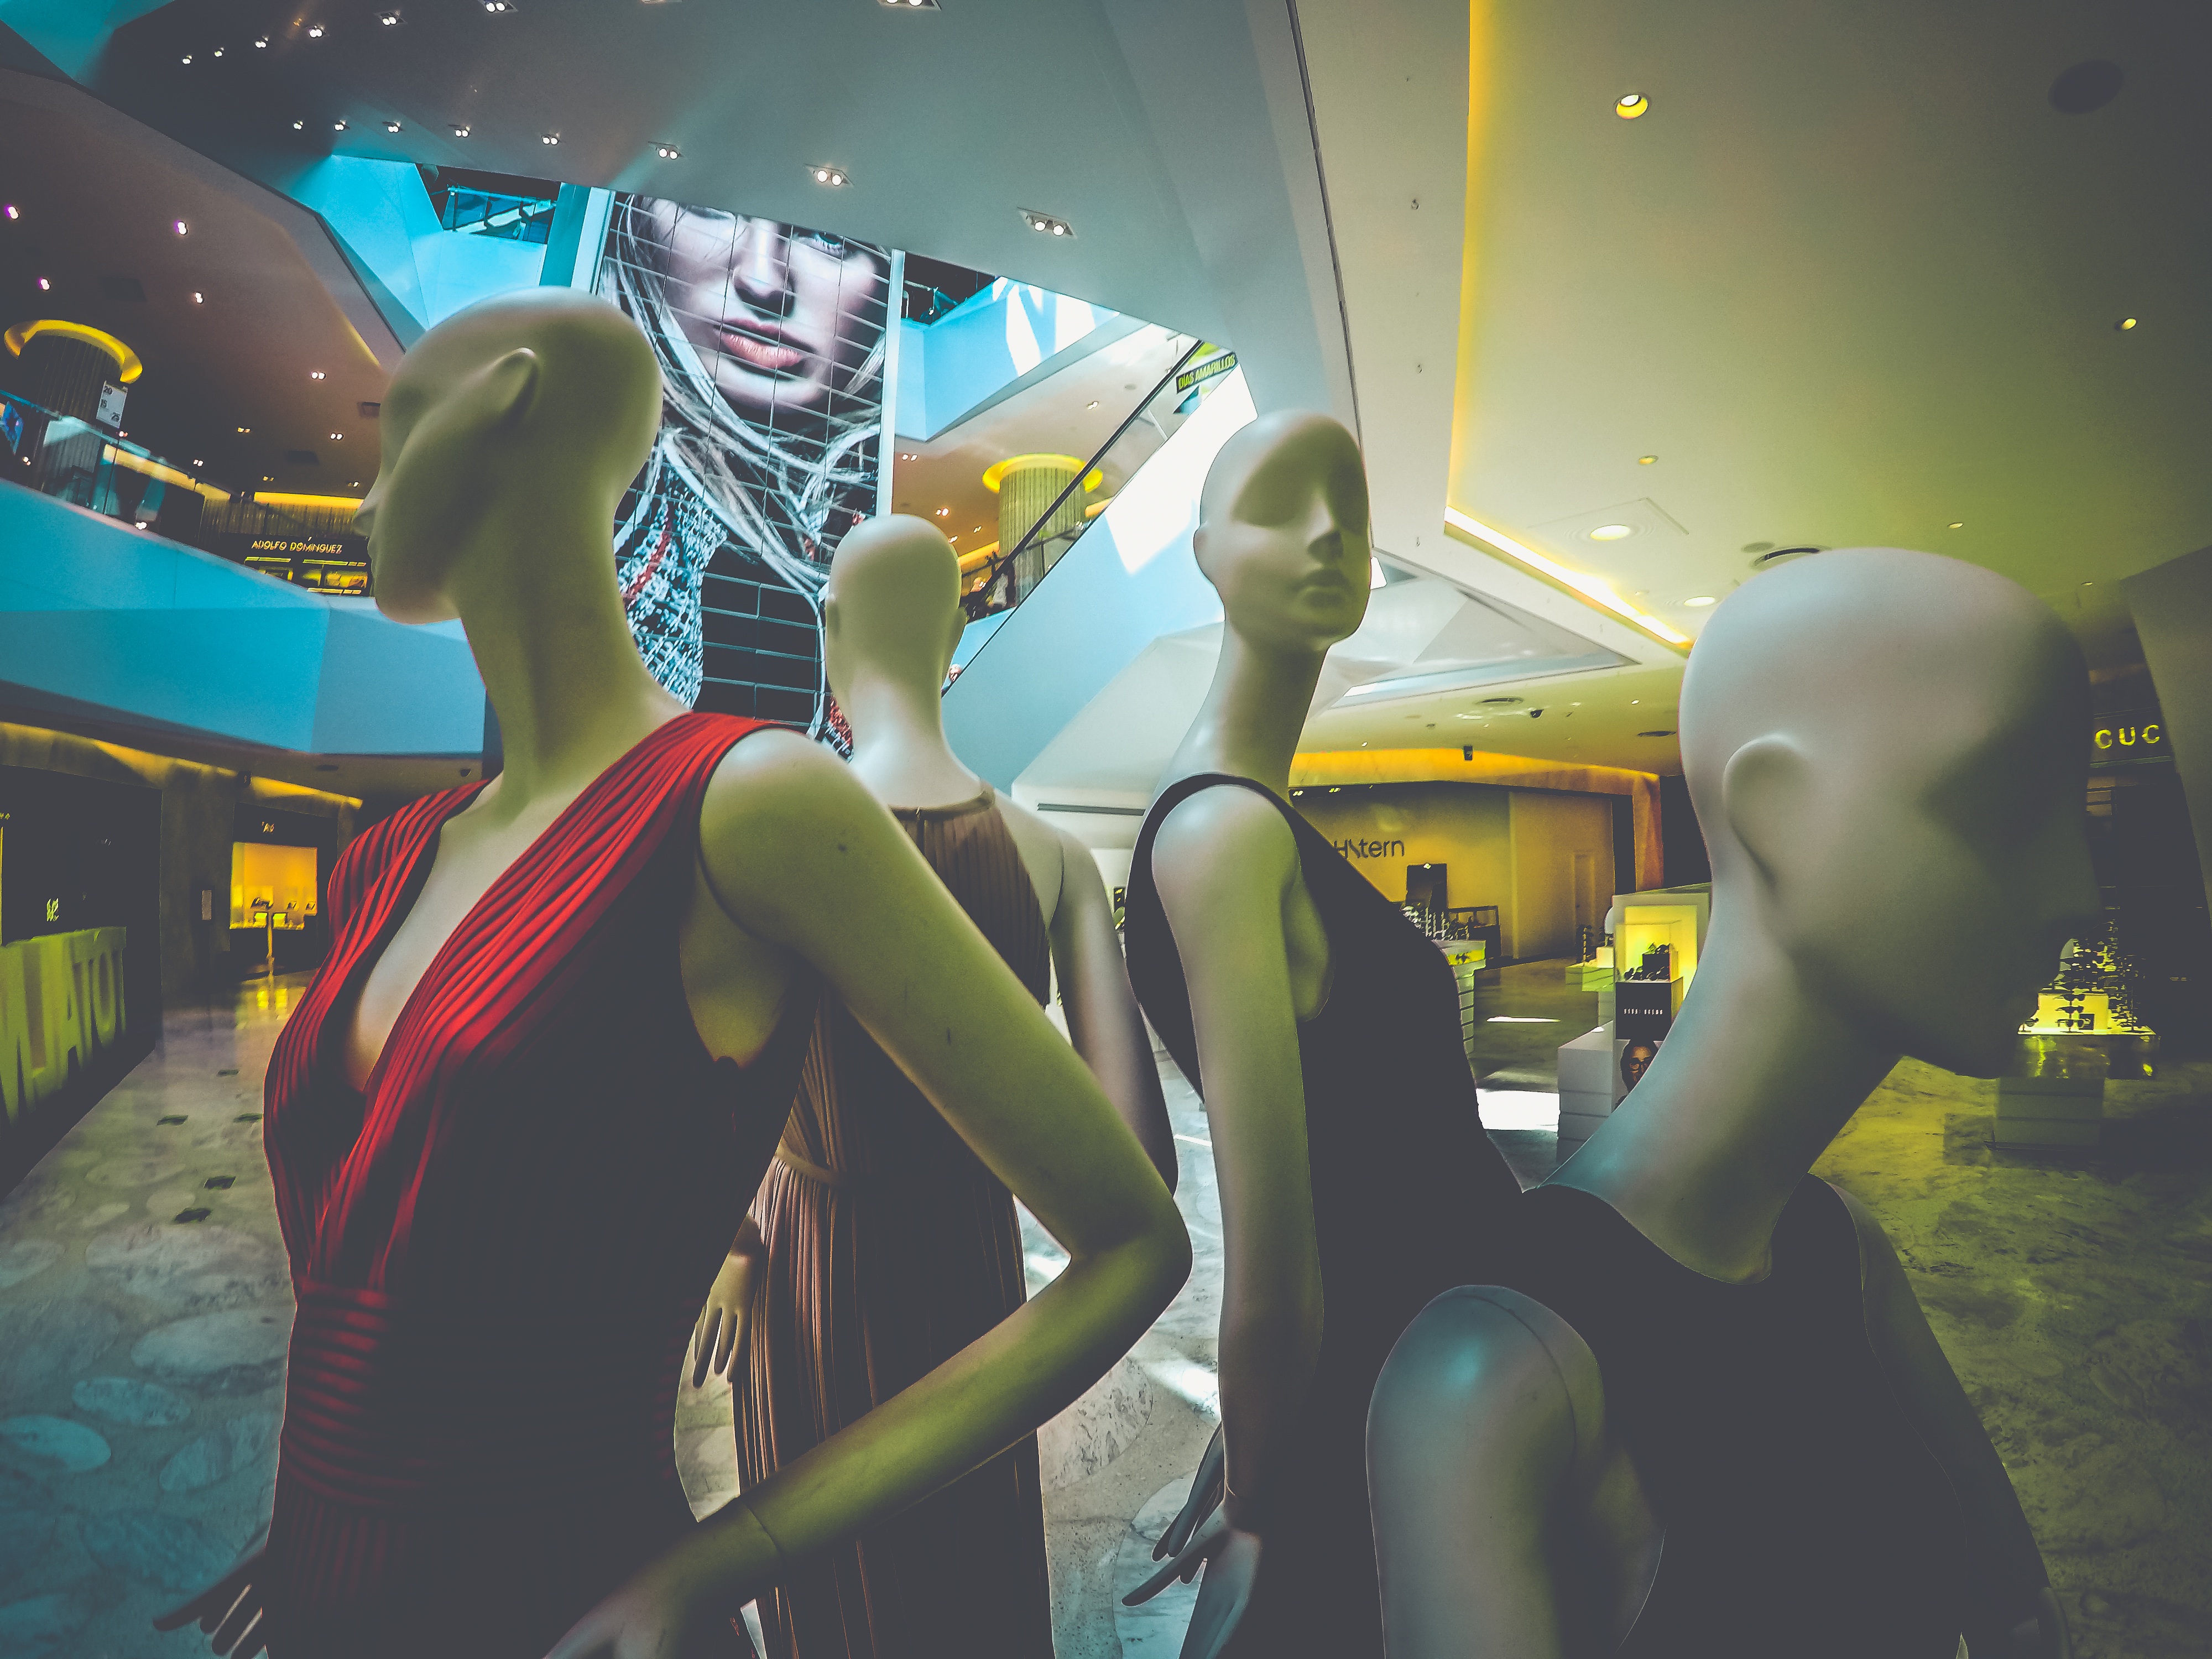
fiction, anime, comics, screenshot, fictional character